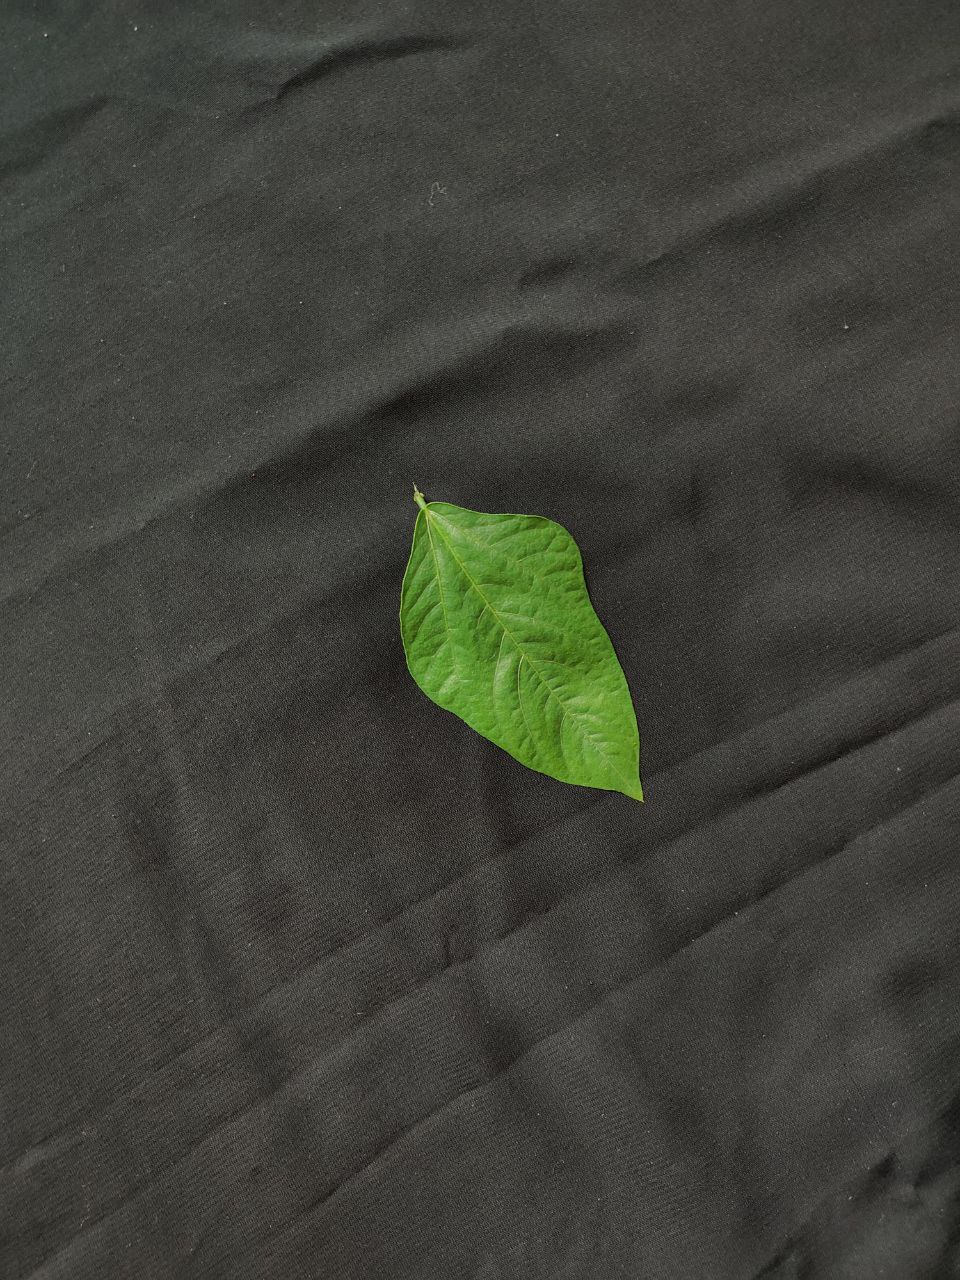
Crop: cowpea
Leaf condition: Fresh Leaf